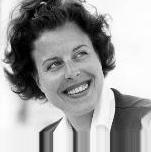
Age: 34